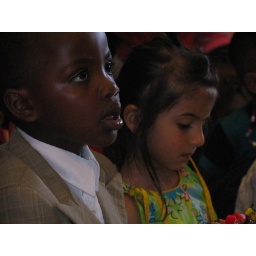
cute boy in suit profile.JPG